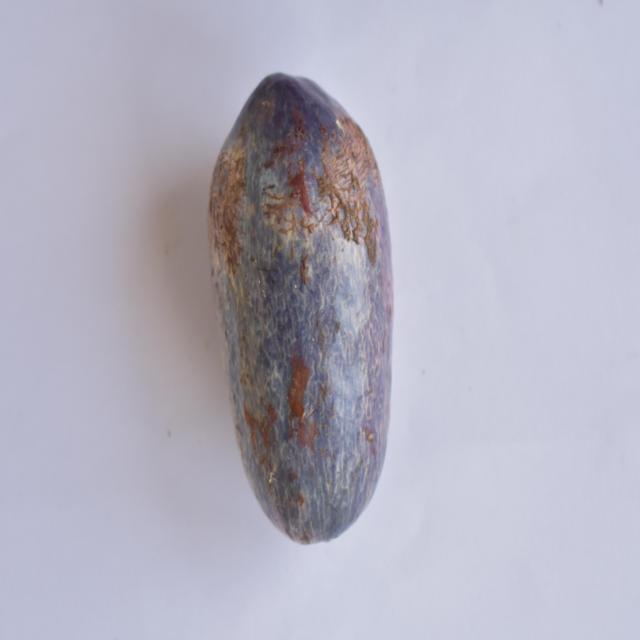
Plum grade: unaffected